Fur trade in Montana

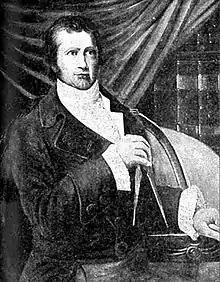
Cartographer and fur trader DavidThompson

Even while Lewis and Clark struggled to make their way up and over the Rocky Mountains in the summer of 1805, a French Canadian trapper working for the North West Company, François Antoine Larocque explored part of the Yellowstone River drainage in what became southeastern Montana looking to arrange trading relations with Native Americans in the area, especially the Crow. Though his expedition succeeded, Larocque's long-term plans ultimately failed due to the difficulties of competing with the Hudson's Bay Company and aggressive American fur traders.